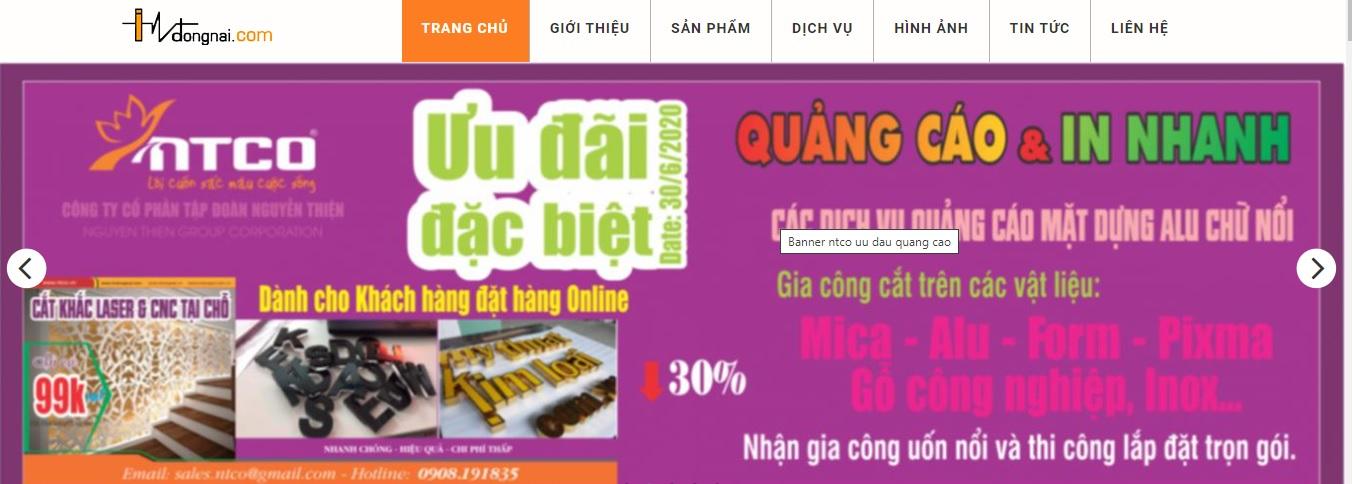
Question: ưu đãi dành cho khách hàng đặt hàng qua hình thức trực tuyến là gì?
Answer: khách hàng đặt hàng trực tuyến sẽ được giảm giá 30%